Discovery Tree

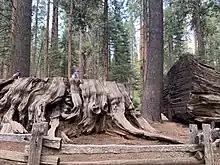
The Discovery Tree stump in Calaveras Big Trees State Park.

The Discovery Tree, also known as The Mammoth Tree was a Sequoiadendron giganteum tree located in Calaveras Grove, California. In 1852, A.T. Dowd found a grove in the Sierra Nevada; the trees in the grove were believed to be the first giant sequoia trees to be discovered, though some earlier reports of giant sequoias were reported. The trees he discovered included the Discovery Tree, with a height of high and a base measuring over in diameter. The Discovery Tree was cut down and shipped to San Francisco and New York City as an exhibition tree. The tree played a large role in the introduction of the Yosemite Grant to Congress, an act that helped preserve the giant sequoias. The stump of the Discovery Tree is a popular attraction in Calaveras Grove, which has about 200,000 visitors each year.